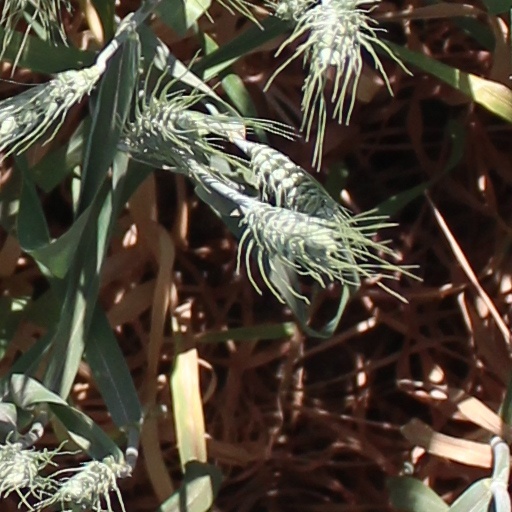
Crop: wheat